American toad

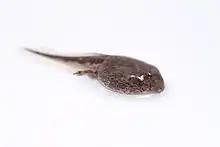
Tadpole of "A. americanus"

The American toad lays between 2,000-20,000 eggs in two strings which hatch in 3-12 days. The hatched tadpoles, while very small, are recognizable by their skinny tails in relation to the size of their round black bodies. They reach adulthood in 50–65 days. When metamorphosis is complete, the "toadlets" may stay in the water for a short period of time before transitioning to be mostly land based. Often times, groups of tadpoles reach the "toadlet" stage at once and a begin a mass migration to higher ground. Typically, toadlets migrate to shaded areas in the mid-range and upland forests that border the marshes where they were bred. Toadlets can be observed eating microscopic bugs in their roaming ground between various vegetation; they are also known to eat ants, spiders, slugs and worms. Studies have shown that they have a mutualistic relationship with "Chlorogonium" algae, which makes tadpoles develop faster than normal. Leaf litter from invasive plants like autumn olive or purple loosestrife in the larval nursery can increase the burden of trematode parasite infestation among tadpoles. This is possibly mediated by faster development of tadpoles in these aquatic environments than in nurseries with leaves of native black huckleberry or swamp loosestrife.